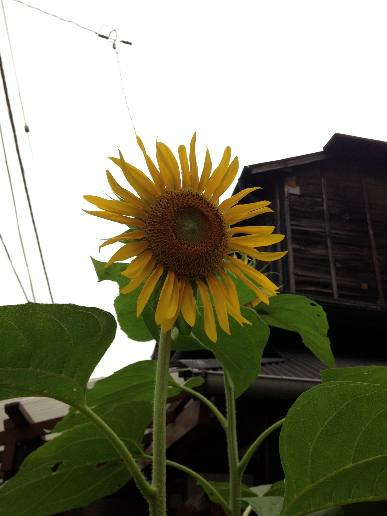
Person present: No